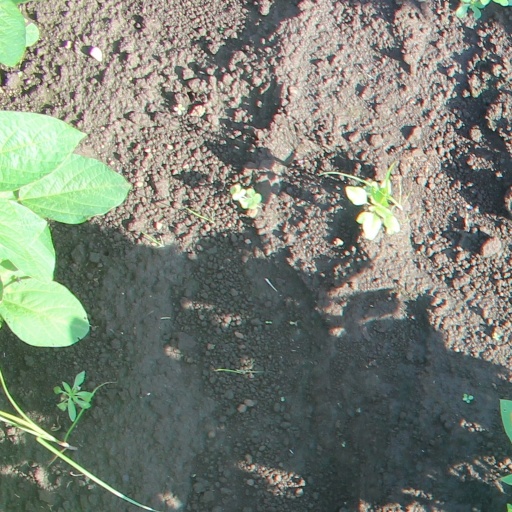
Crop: soybean